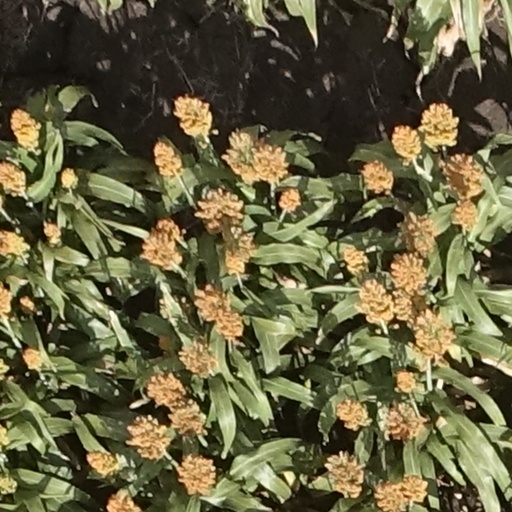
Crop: sorghum